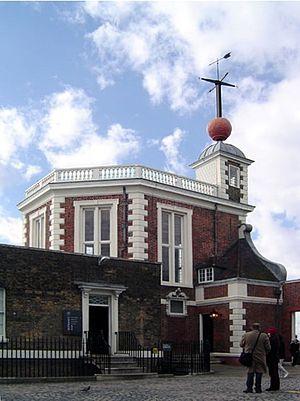
Greenwich Park est un parc situé à Greenwich, dans la banlieue sud-est de Londres, en Angleterre. C'est l'un des huit parcs royaux de la capitale et le premier d'entre eux à avoir été clôturé.
Les femmes sont présentes en astronomie depuis des millénaires. La civilisation de Sumer, qui a produit quelques-uns des tout premiers astronomes historiques, a aussi fait de sorte que, du côté des femmes du IIᵉ millénaire av. J.‑C., des astronomes sumériennes dirigent des grands temples observatoires. De Christine de Suède, Émilie du Châtelet qui traduit Newton, et Nicole-Reine Lepaute, jusqu'au début du XXᵉ siècle, c'est en tant que « calculatrices », sortes d'ordinateurs humains, que plusieurs femmes s'impliquent ou sont engagées par les observatoires afin d'extraire l'information de données complexes. Certaines s'illustrent alors, telle que l'Américaine Annie Jump Cannon.